Bad Blood (Taylor Swift song)

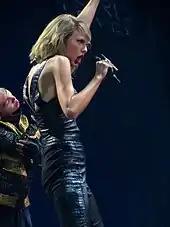
Swift performing, dressed in a black leather outfit

At the 2015 MTV Video Music Awards on August 30, Swift and Nicki Minaj jointly performed "Bad Blood" and "The Night Is Still Young". Swift also sang the song during her concerts at the United States Grand Prix on October 22, 2016, and the pre-Super Bowl event Super Saturday Night on February 4, 2017.